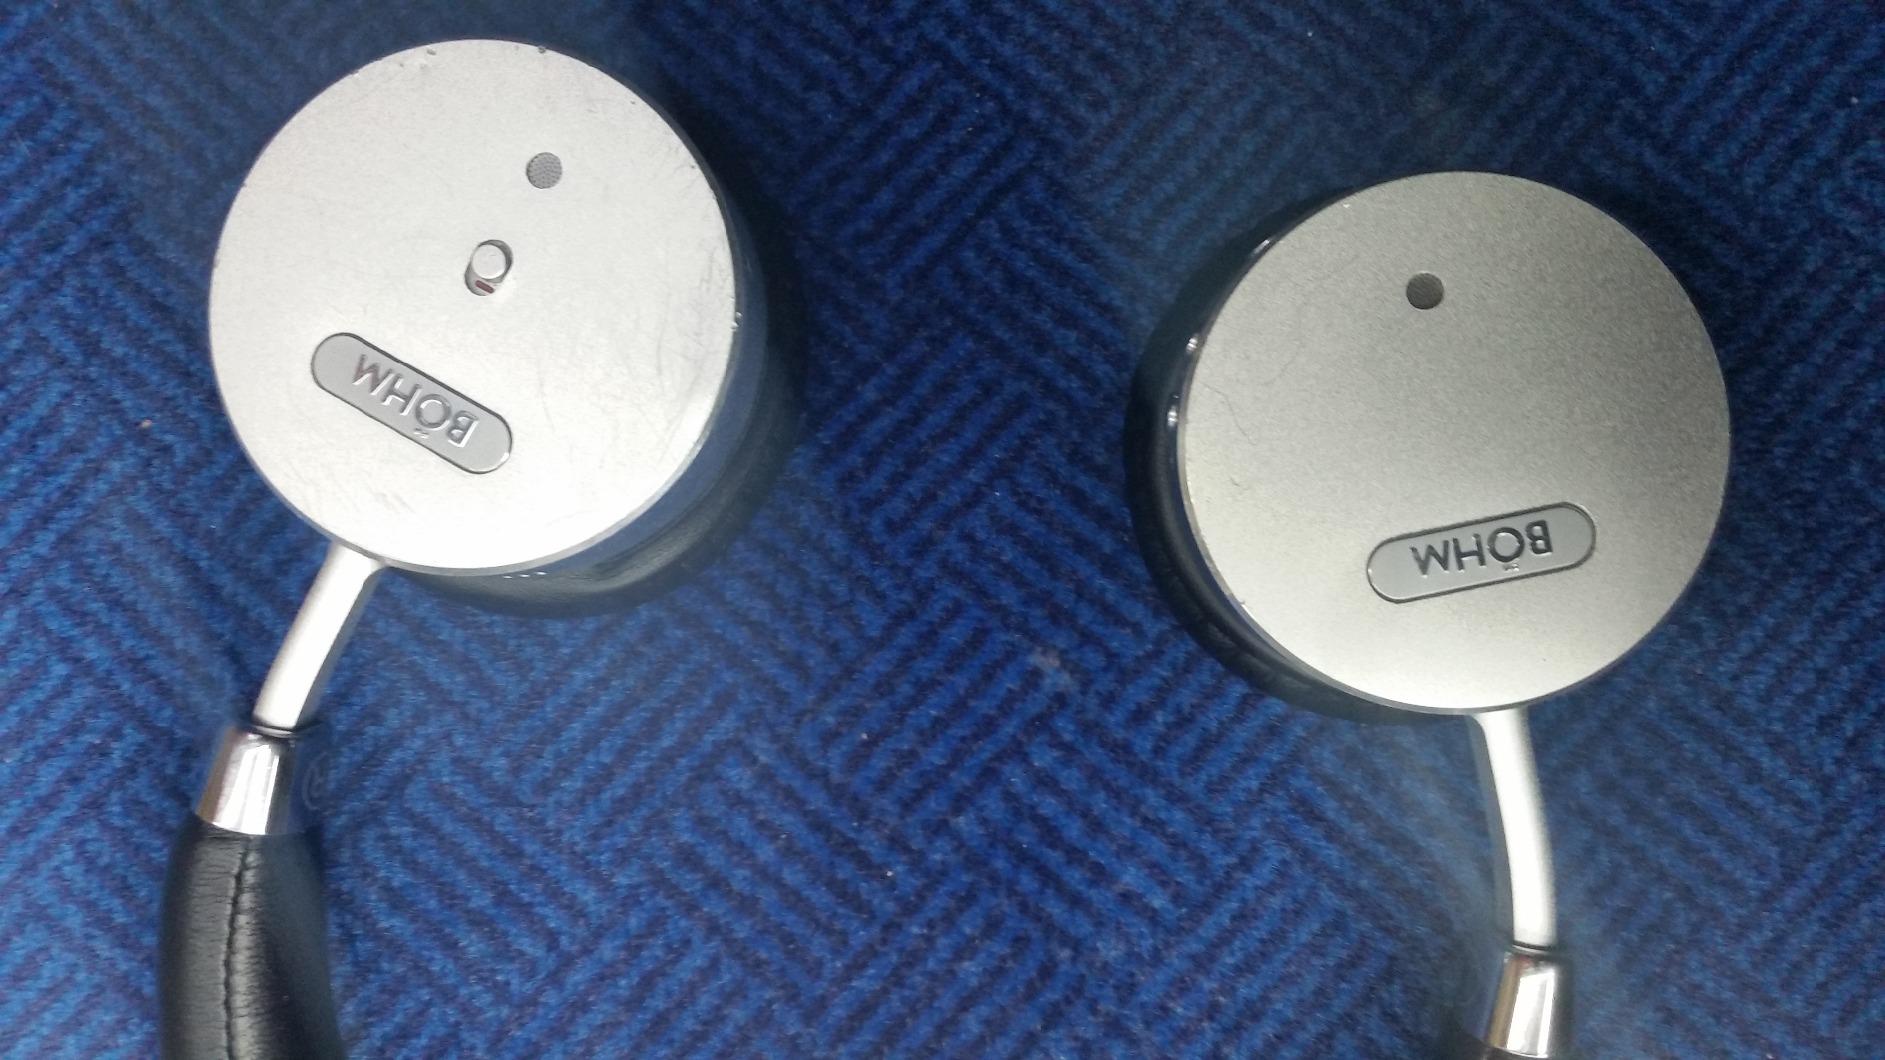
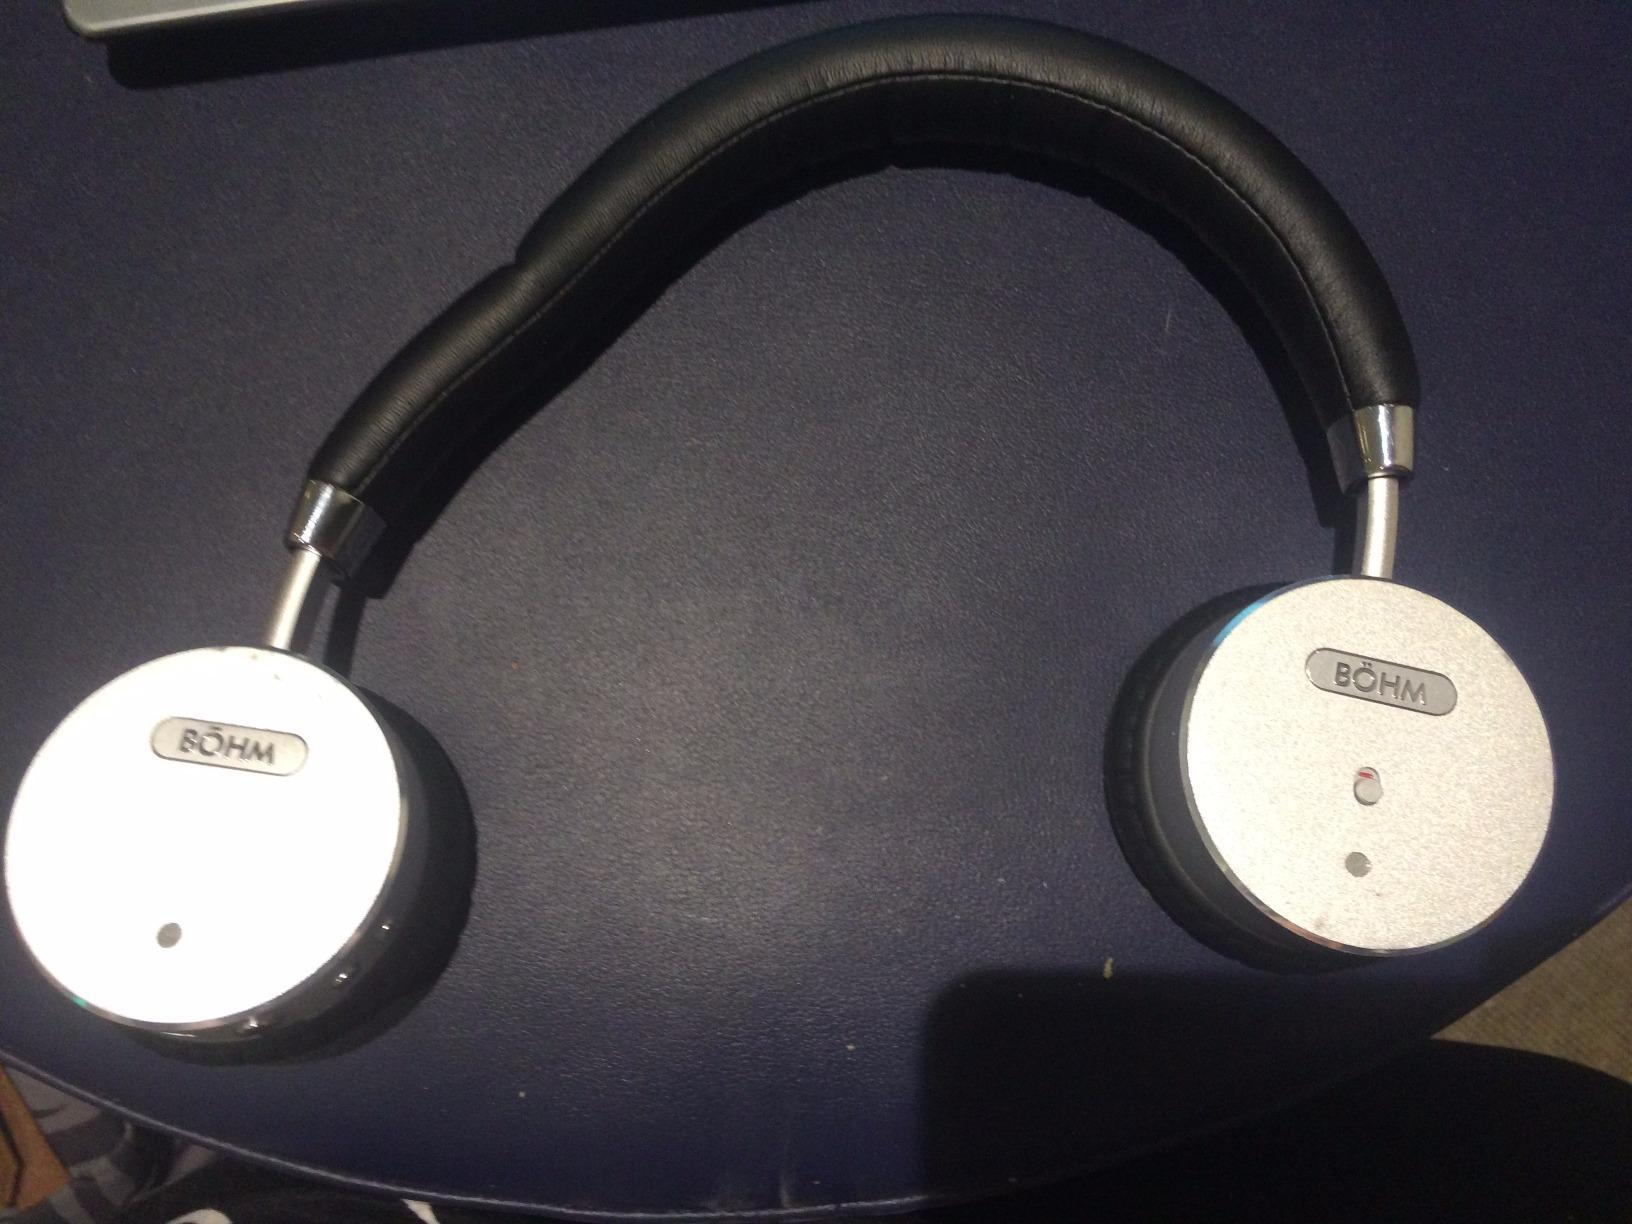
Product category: headphones
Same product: yes